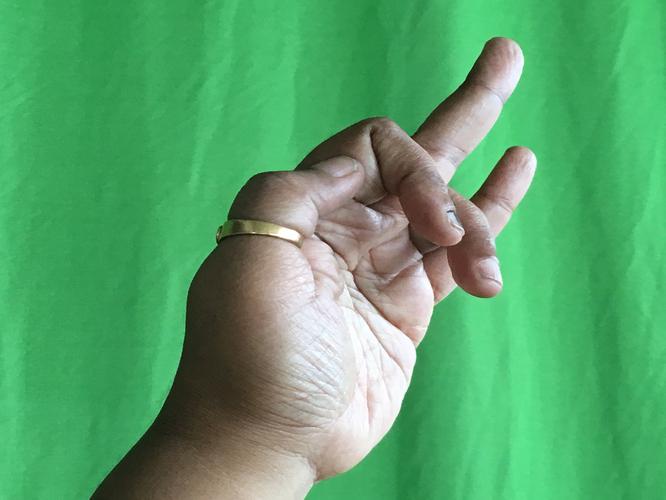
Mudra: Shukatundam
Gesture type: single_hand